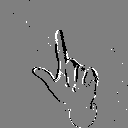
ASL letter: l